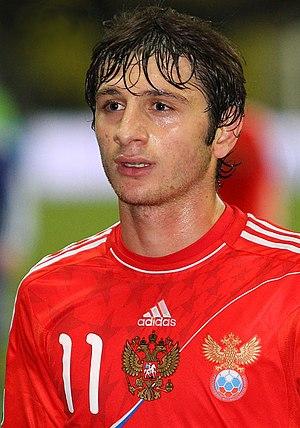
L'équipe de Russie de football est la sélection de joueurs russes représentant le pays lors des compétitions internationales de football masculin, sous l'égide de la Fédération de Russie de football.
Cet article relate le parcours de l’équipe de Russie de football lors du Championnat d'Europe de football 2012 organisé en Pologne et en Ukraine du 8 juin au 1ᵉʳ juillet 2012.